Buprenorphine

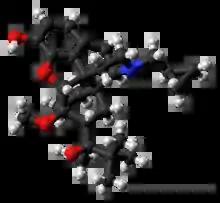

Buprenorphine, sold under the brand name Subutex among others, is an opioid used to treat opioid use disorder, acute pain, and chronic pain. It can be used under the tongue (sublingual), in the cheek (buccal), by injection (intravenous and subcutaneous), as a skin patch (transdermal), or as an implant. For opioid use disorder, the patient must have moderate opioid withdrawal symptoms before buprenorphine can be administered under direct observation of a health-care provider.